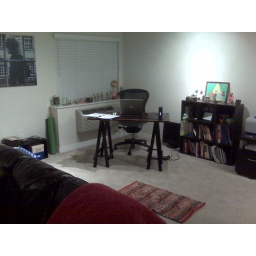
No more using the coffee table as a desk (was growing a hunchback)Sent via BlackBerry by AT&amp;amp;T